Ear hair

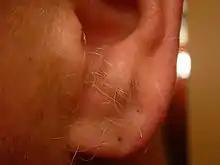
Ear hair protruding from the external auditory meatus in a middle-aged male. Note the fine vellus hair growth on the antitragus and helix.

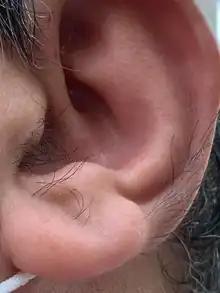
Ear hair protruding from the external auditory meatus in a middle-aged male.

Ear hair is the terminal hair arising from folliculary cartilage inside the external auditory meatus in humans. In its broader sense, "ear hair" may also include the fine vellus hair covering much of the ear, particularly at the prominent parts of the anterior ear, or even the abnormal hair growth as seen in hypertrichosis and hirsutism. Medical research on the function of ear hair is currently very scarce.